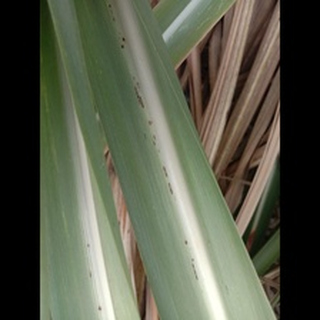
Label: sugarcane_rust